Béatrice Commengé

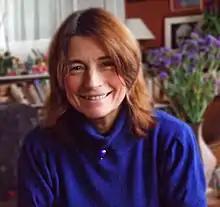
Béatrice Commengé

After a Ph.D. on Virginia Woolf, she embarked on a master's degree in dance which culminated in the publication of her essay "The Dance of Nietzsche".